Municipality of Granville

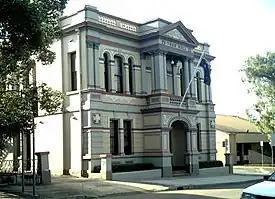
Granville Town Hall on Carlton Street, Granville.

The Municipality of Granville was a local government area in the Western region of Sydney, New South Wales, Australia. The municipality was proclaimed as the Borough of Granville on 20 January 1885. It included the modern suburbs of Granville, South Granville, Camellia, Rosehill, Clyde and parts of Harris Park, Guildford and Merrylands. From 1 January 1949, the council was amalgamated into the City of Parramatta, with the passing of the "Local Government (Areas) Act 1948".